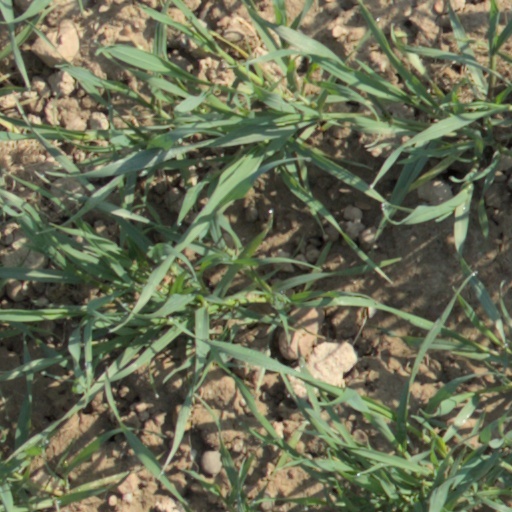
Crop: wheat